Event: Nepal Earthquake
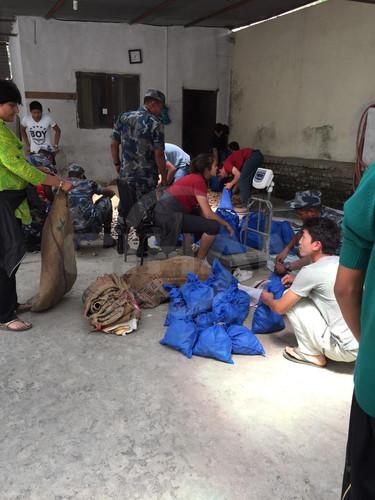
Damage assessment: no_damage